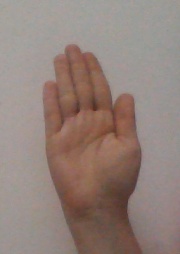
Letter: seen